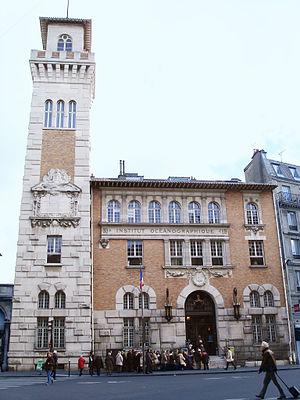
Henri-Paul Nénot, né le 27 mai 1853 à Paris et mort le 13 décembre 1934 dans la même ville, est un architecte français.
Henri-Paul Nénot, né le 27 mai 1853 à Paris et mort le 13 décembre 1934 dans la même ville, est un architecte français.
Cet article recense les monuments historiques du 5ᵉ arrondissement de Paris, en France.